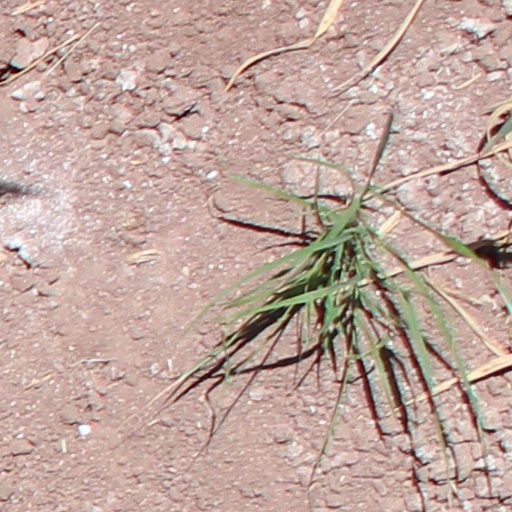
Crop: wheat